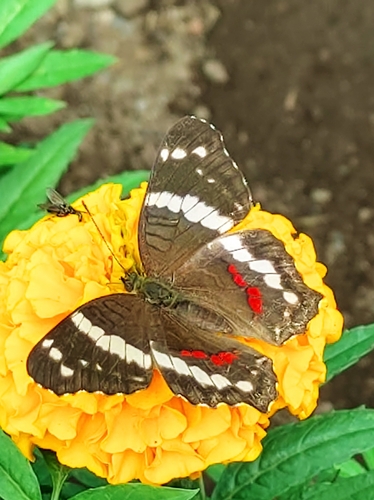
Scientific name: Anartia fatima
Common name: Banded peacock
Family: Nymphalidae
Order: Lepidoptera
Pollinator type: Primary pollinator
Habitat: Open areas and gardens
Geographic range: South America
Conservation status: Least Concern